Frosolone

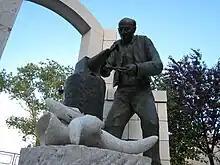
Statue in Frosolone recognizing its blacksmithing tradition.

The region surrounding Frosolone was inhabited by members of the Sanniti and Osci Italic tribes, which were conquered by the Romans during the Samnite Wars. There are remnants of cyclopean walls built by the Samnites, locally called "Civitelle." As the name implies, they were likely part of a small fortress destroyed by the Roman Army probably in 293 BC; the historian Livy describes in this area the march of two Roman armies, headed by Spurius Carvilius Maximus and Lucius Papirius Cursor.